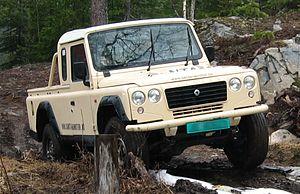
Le Santana Anibal PS 10 est un véhicule tout terrain SUV dont la fabrication a débuté à partir de 2003 dans l'usine Santana Motor de Linares, dans la province de Jaén en Espagne.
Santana Motor S.A. était un constructeur espagnol de véhicules automobiles tout terrain établi à Linares dans la province de Jaén.